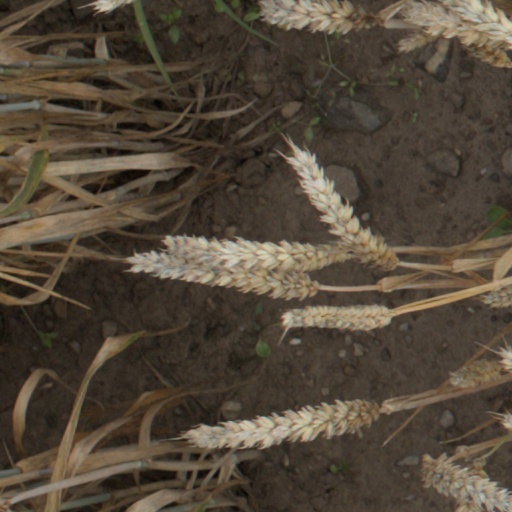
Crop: wheat